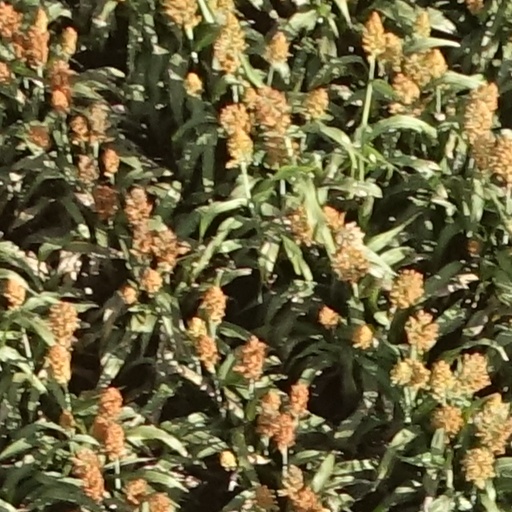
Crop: sorghum